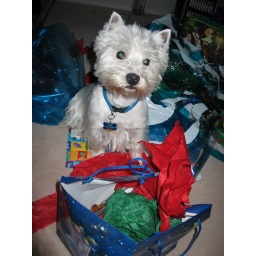
Had a pig's ear and stuff in the bag for the fav. dog of the house...the only dog actually and our pet.